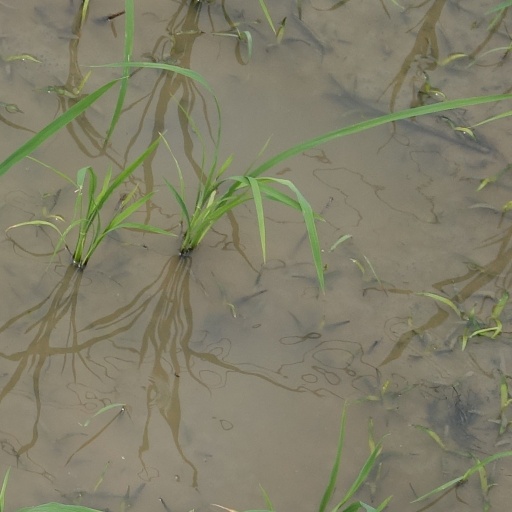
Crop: rice